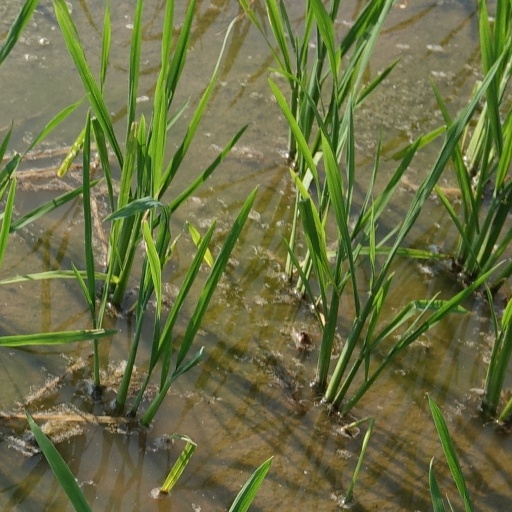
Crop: rice